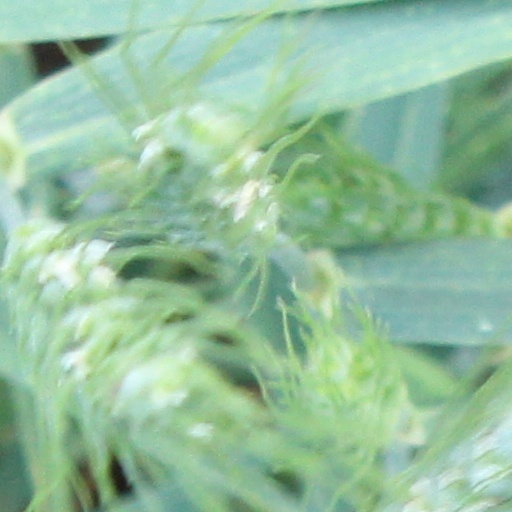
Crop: wheat